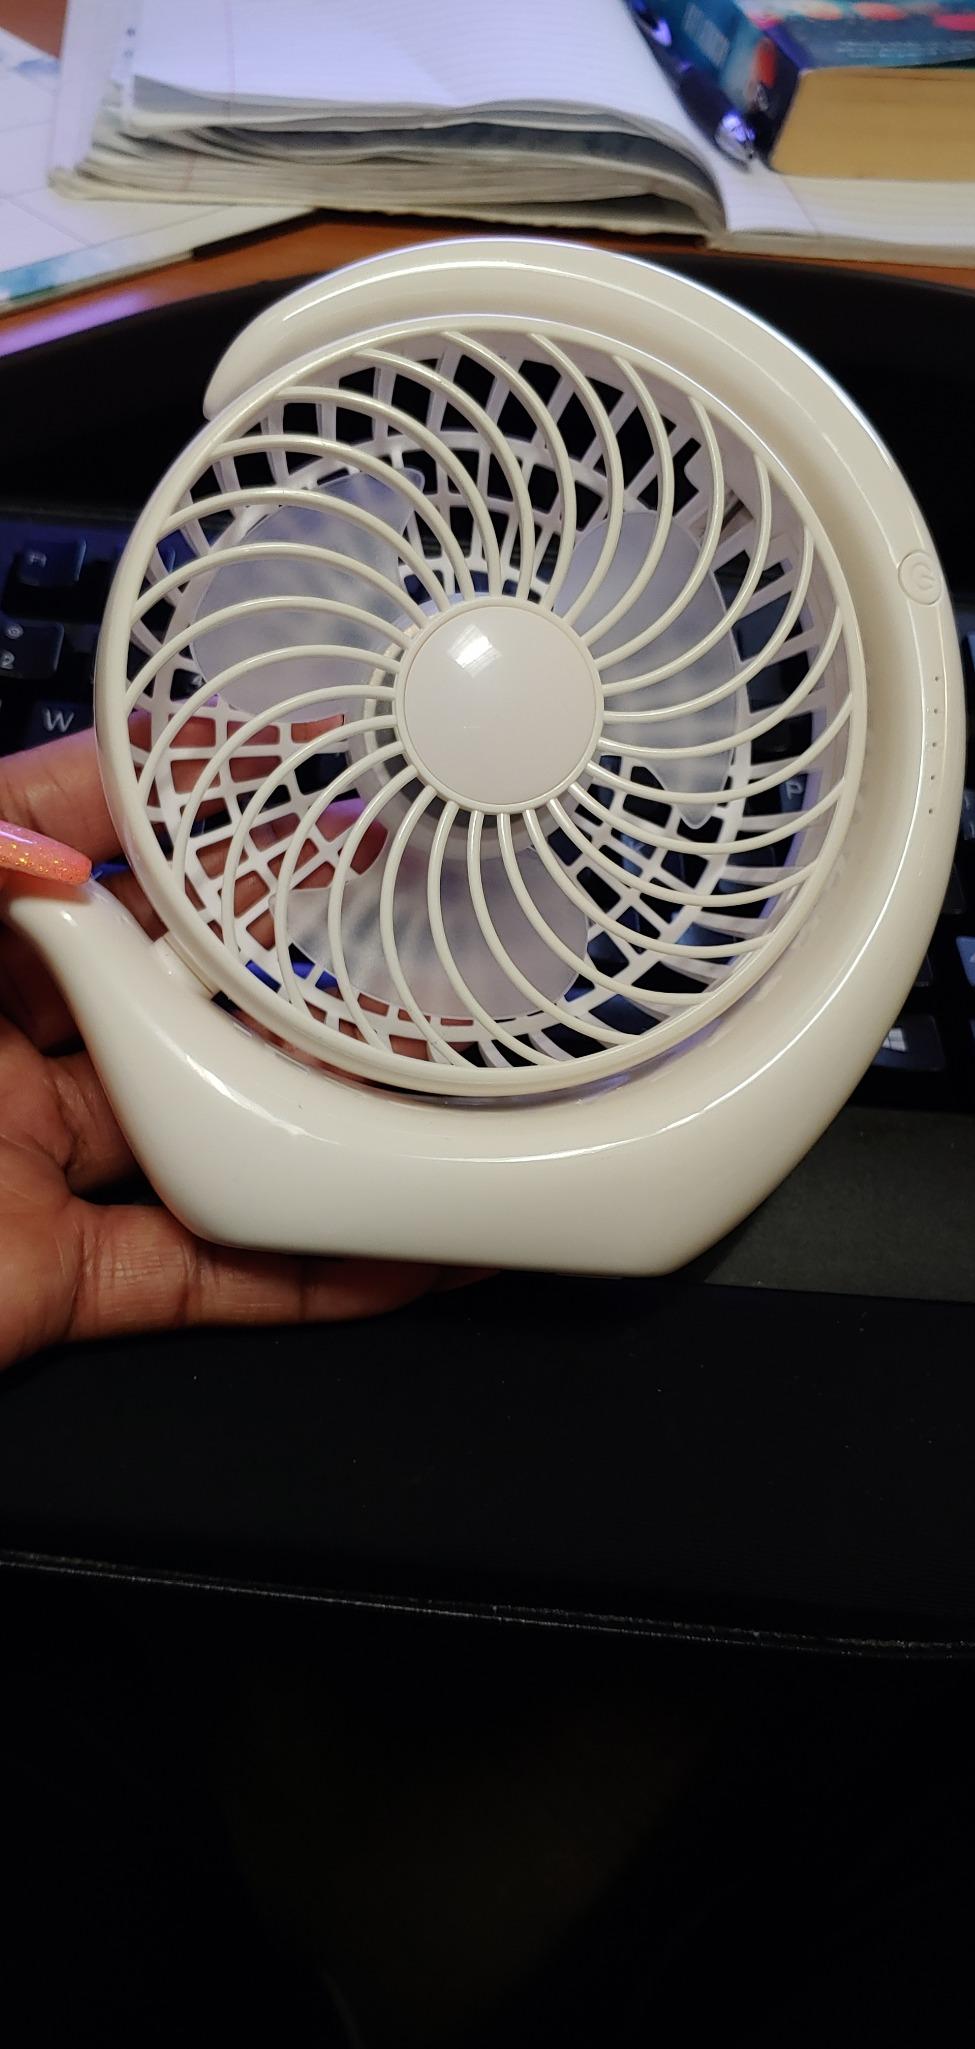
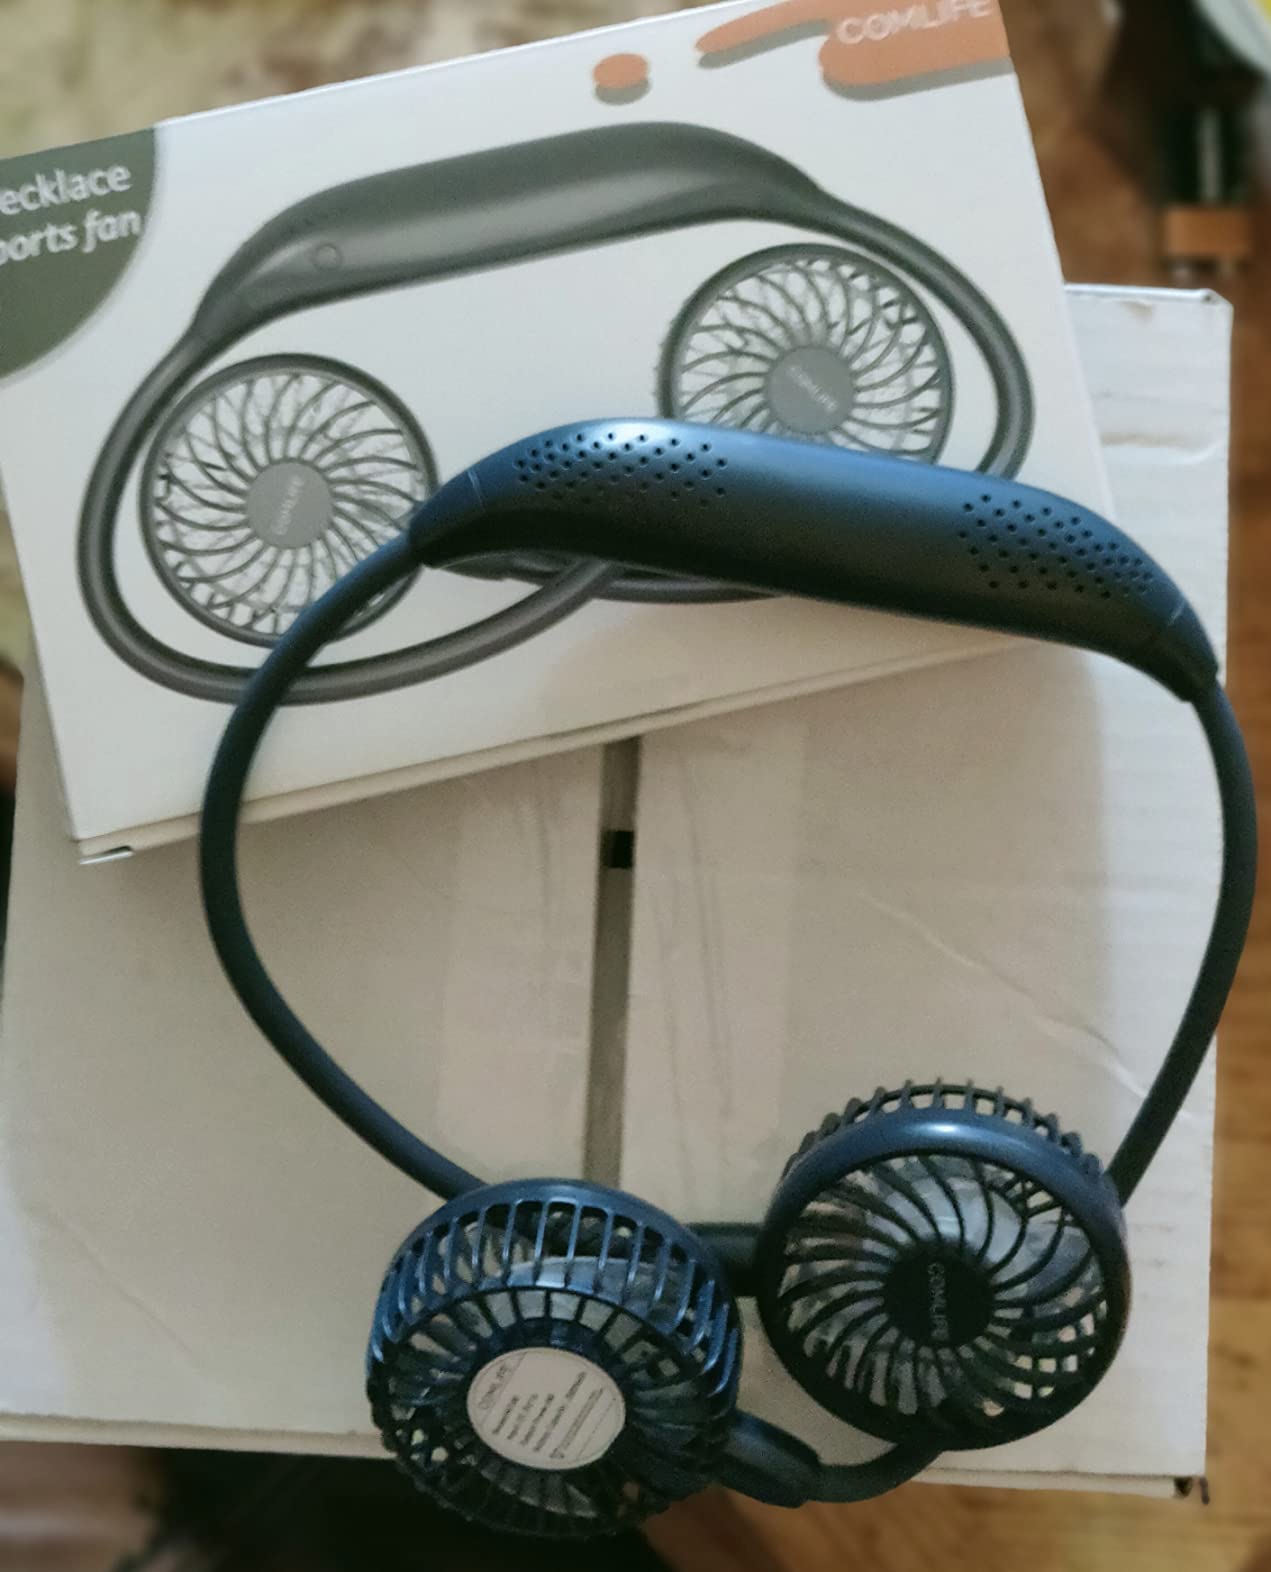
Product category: fan
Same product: no